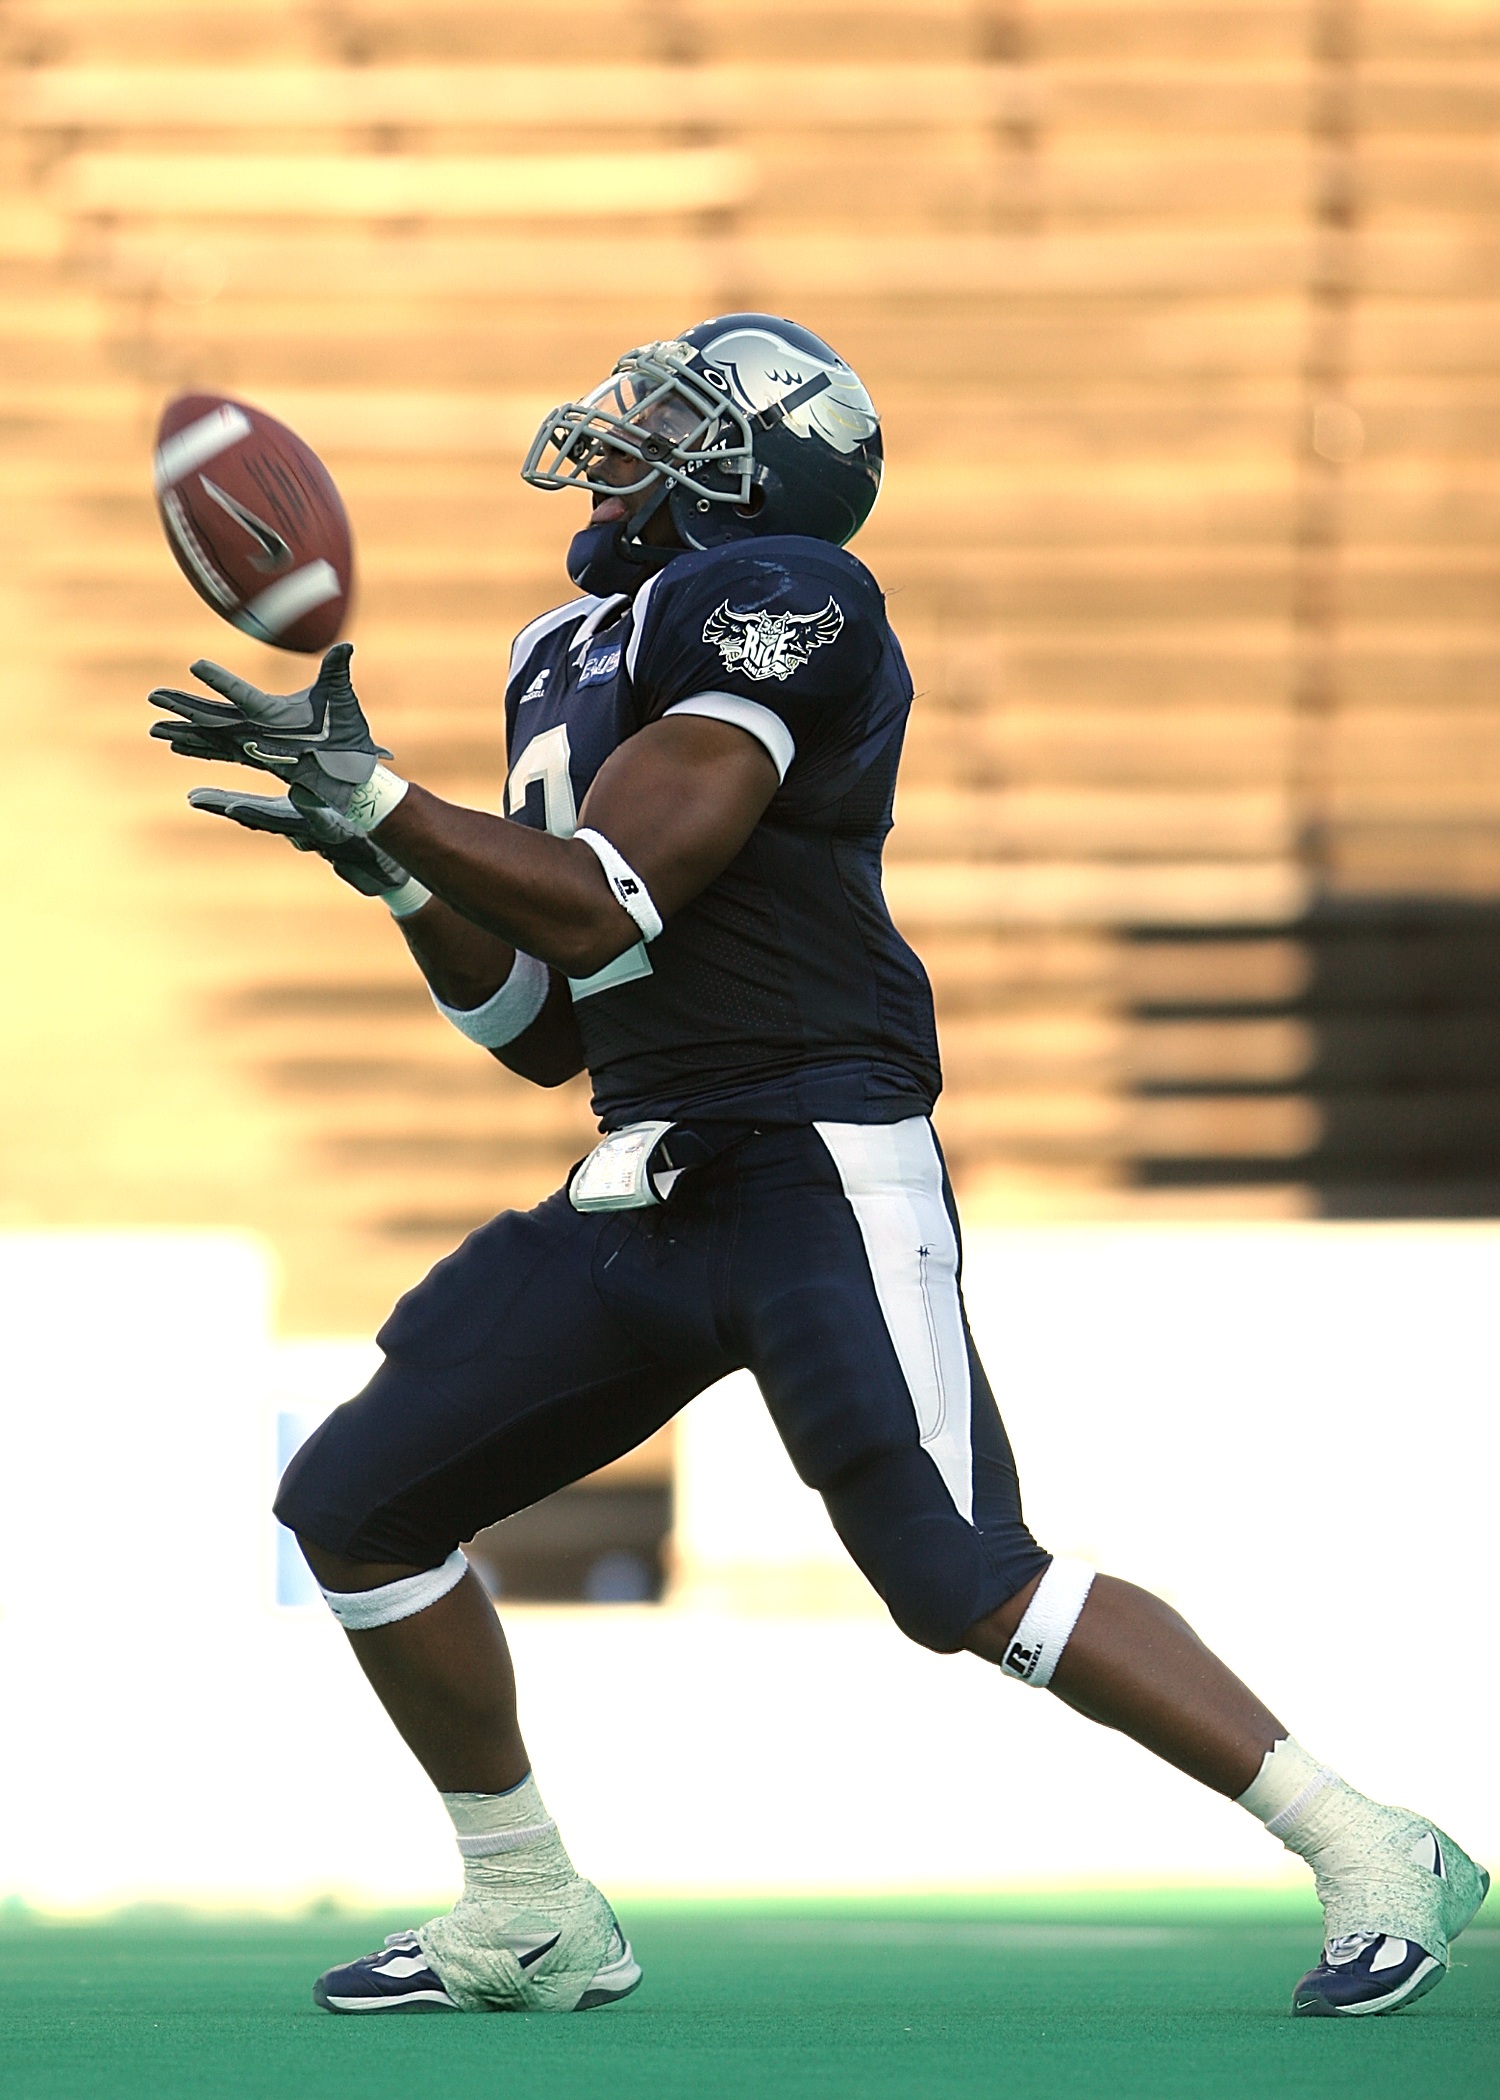
sport, field, game, play, green, athletic, action, football, player, pitch, competition, american football, sports, helmet, university, ball, texas, catch, college, athlete, return, softball, kick return, fielding a kick, ball game, pigskin, team sport, american football field, football field, action photo, baseball positions, gridiron football